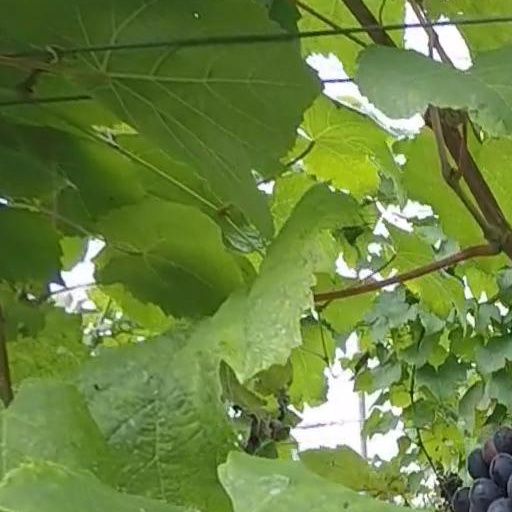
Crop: grape